Marion, Kansas

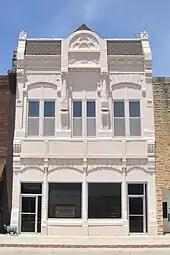
1887 Donaldson and Hosmer Building (2022)

The Marion government consists of a mayor and four council members. The city council meets every other Monday at 4:30pm.